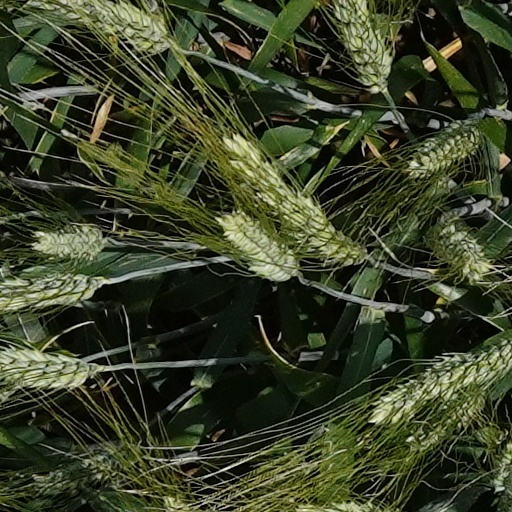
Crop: wheat